Kurile Lake

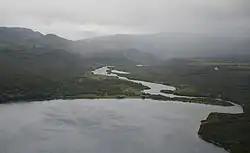
The Ozernaya river drains the lake.

The Kurile Lake caldera is filled by the Kurile crater lake, covering a surface area of to . A lake existed already before the Kurile Lake caldera-forming eruption. The present-day lake has a volume of and a catchment of and is surrounded by steep shores. Water remains in the lake for about eighteen years.